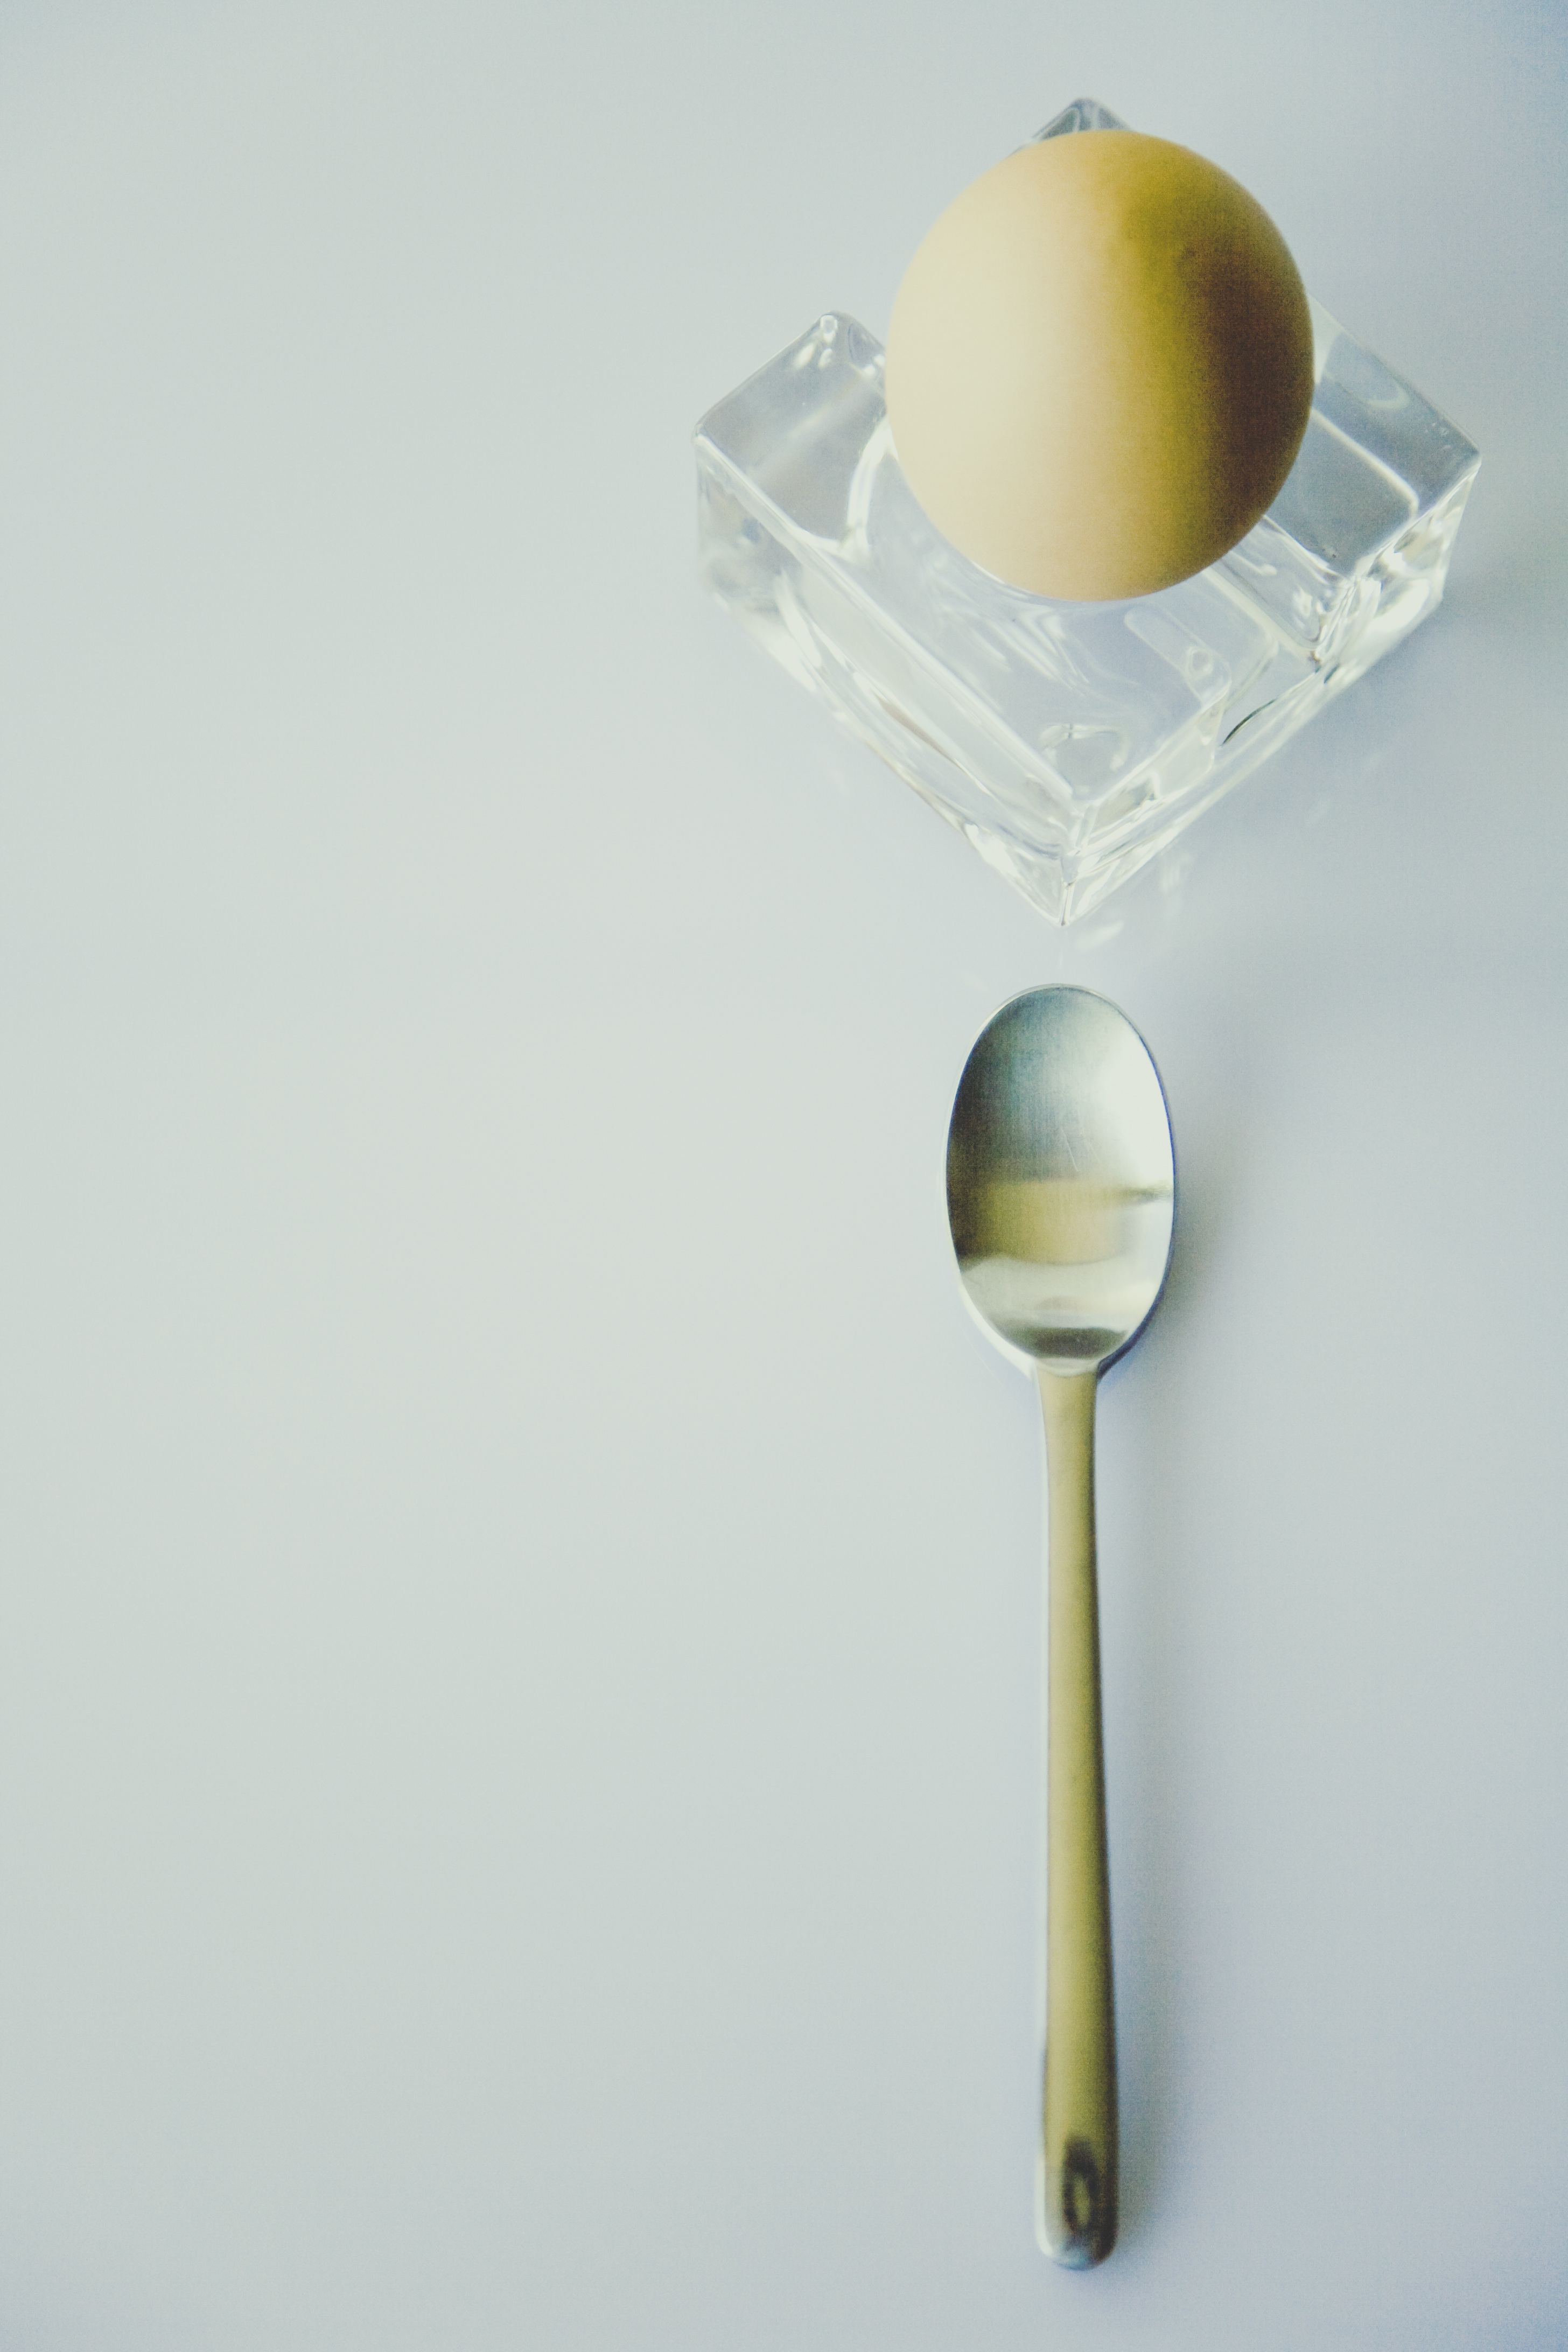
glass, food, produce, breakfast, close, lighting, delicious, spoon, egg, product, tasty, soft, food photography, boiled egg, natural product, breakfast egg, protein, brown egg, hen's egg, eggshell, chicken product, animal product, egg cups